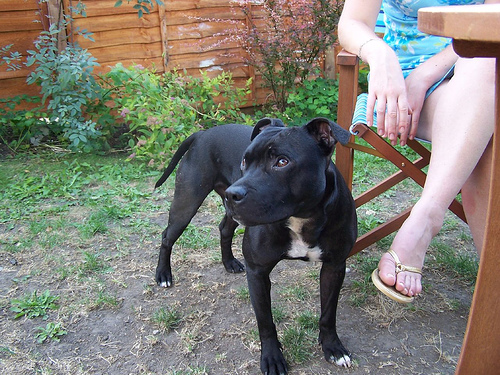
Animal: dog
Breed: staffordshire_bull_terrier